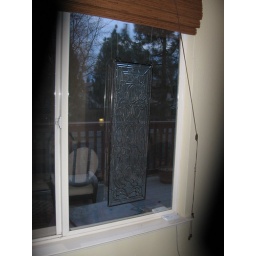
large stained glass window in dining room